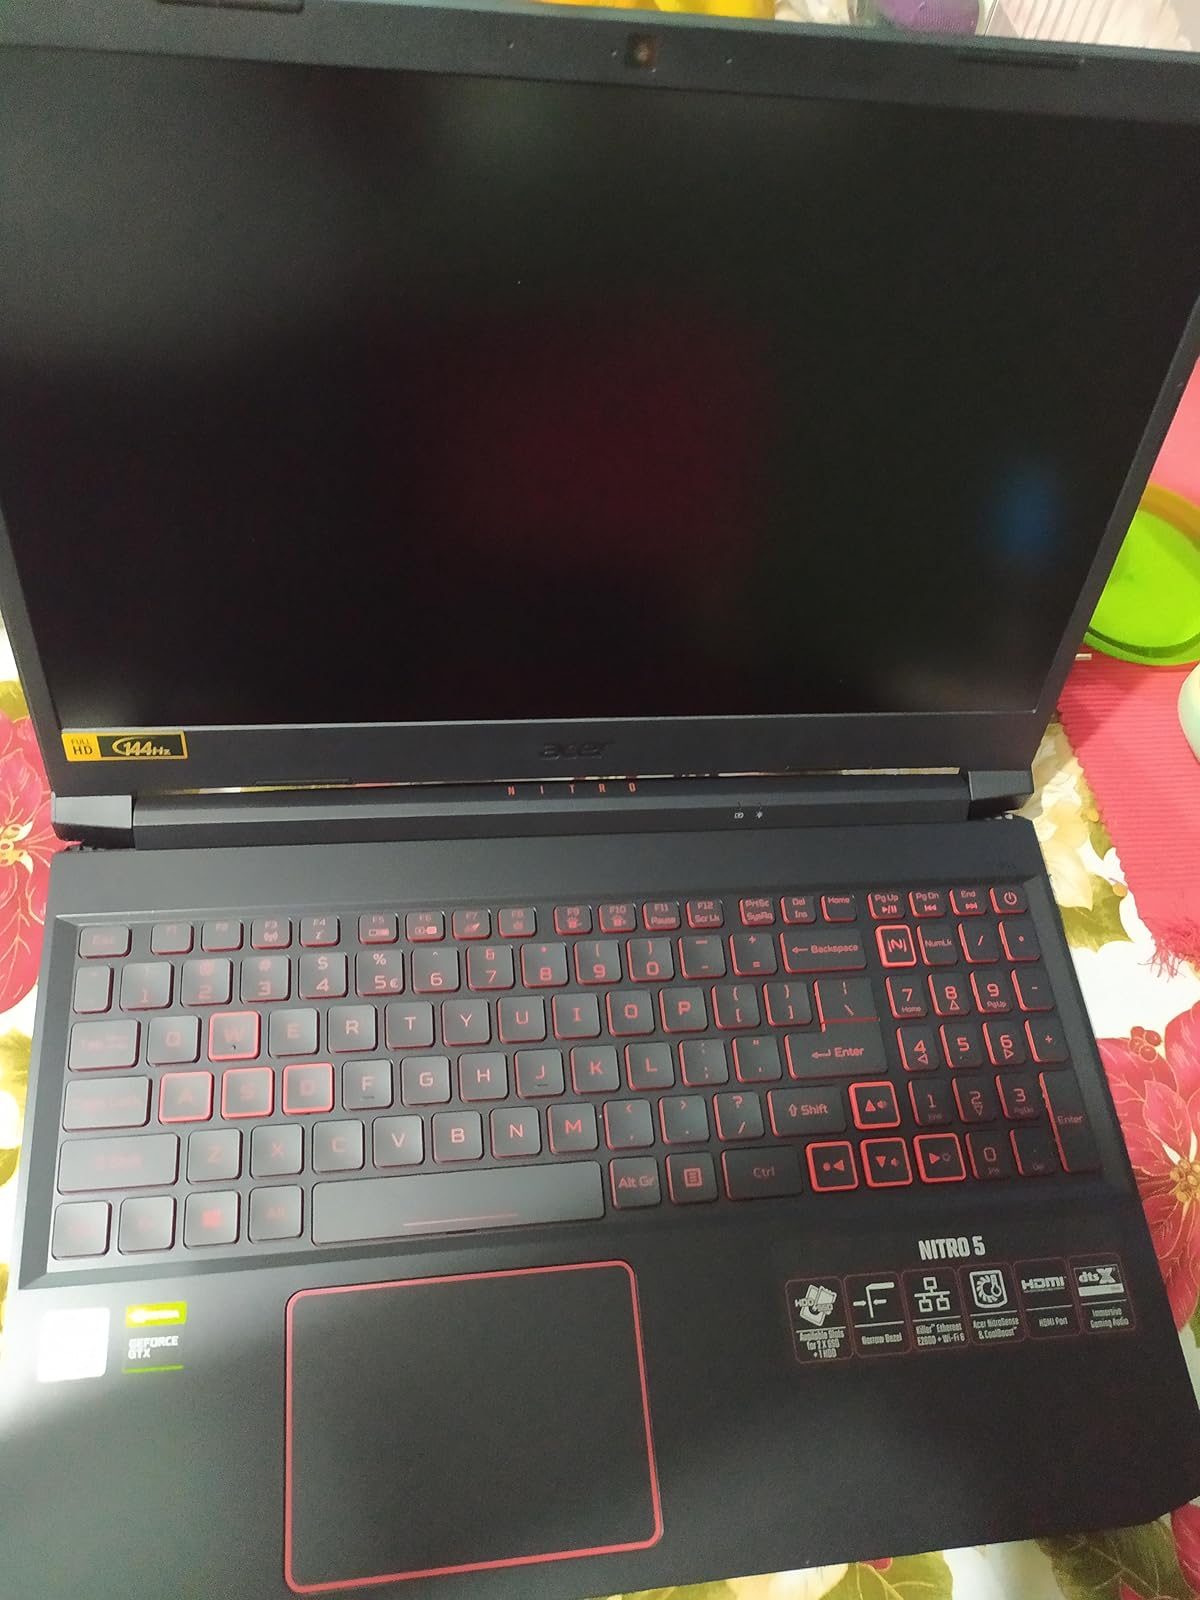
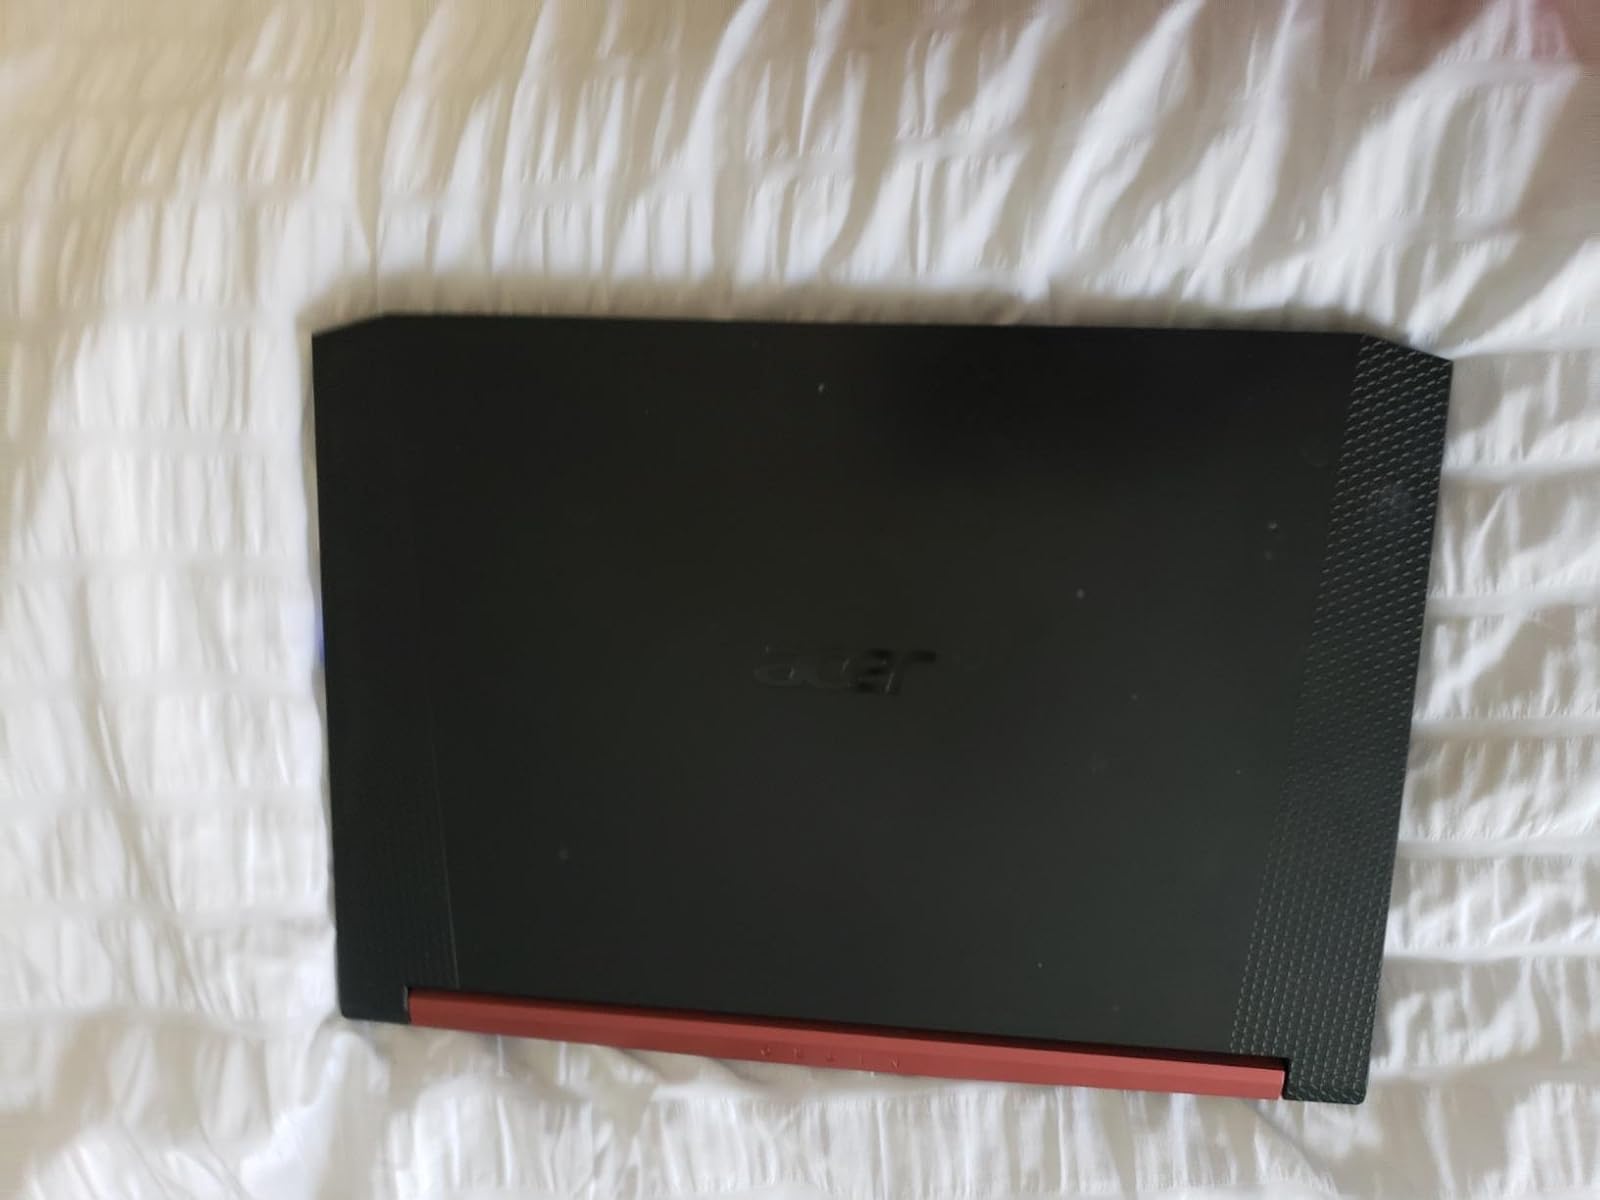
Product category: laptop
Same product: no